2016 Japan Series

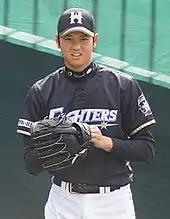
Shohei Ohtani drove in the game-winning run in Game 3

Kuroda allowed one run in innings for the Carp, leaving the game due to a leg injury. Eldred hit a two-run home run, his third of the series. Hokkaido took the lead with a two RBI double by Sho Nakata in the eighth inning, and Tomohiro Abe tied the game for Hiroshima with an RBI single in the ninth inning. Ohtani, playing as Hokkaido's designated hitter, hit two doubles earlier in the game and drove in the game-winning run with an RBI single in the tenth inning, scoring Haruki Nishikawa.